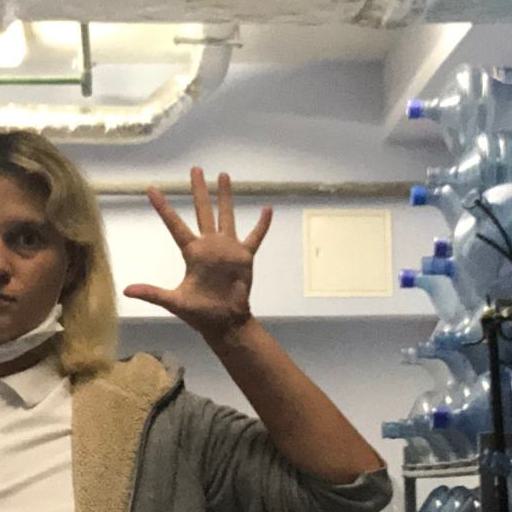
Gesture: palm